Francisca Subirana

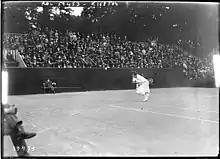
Subirana at the 1920 World Hard Court Championships

Francisca "Panchita" Subirana Wolf (also y Lobo; 24 January 1900 – March 1981) was a Spanish tennis player.